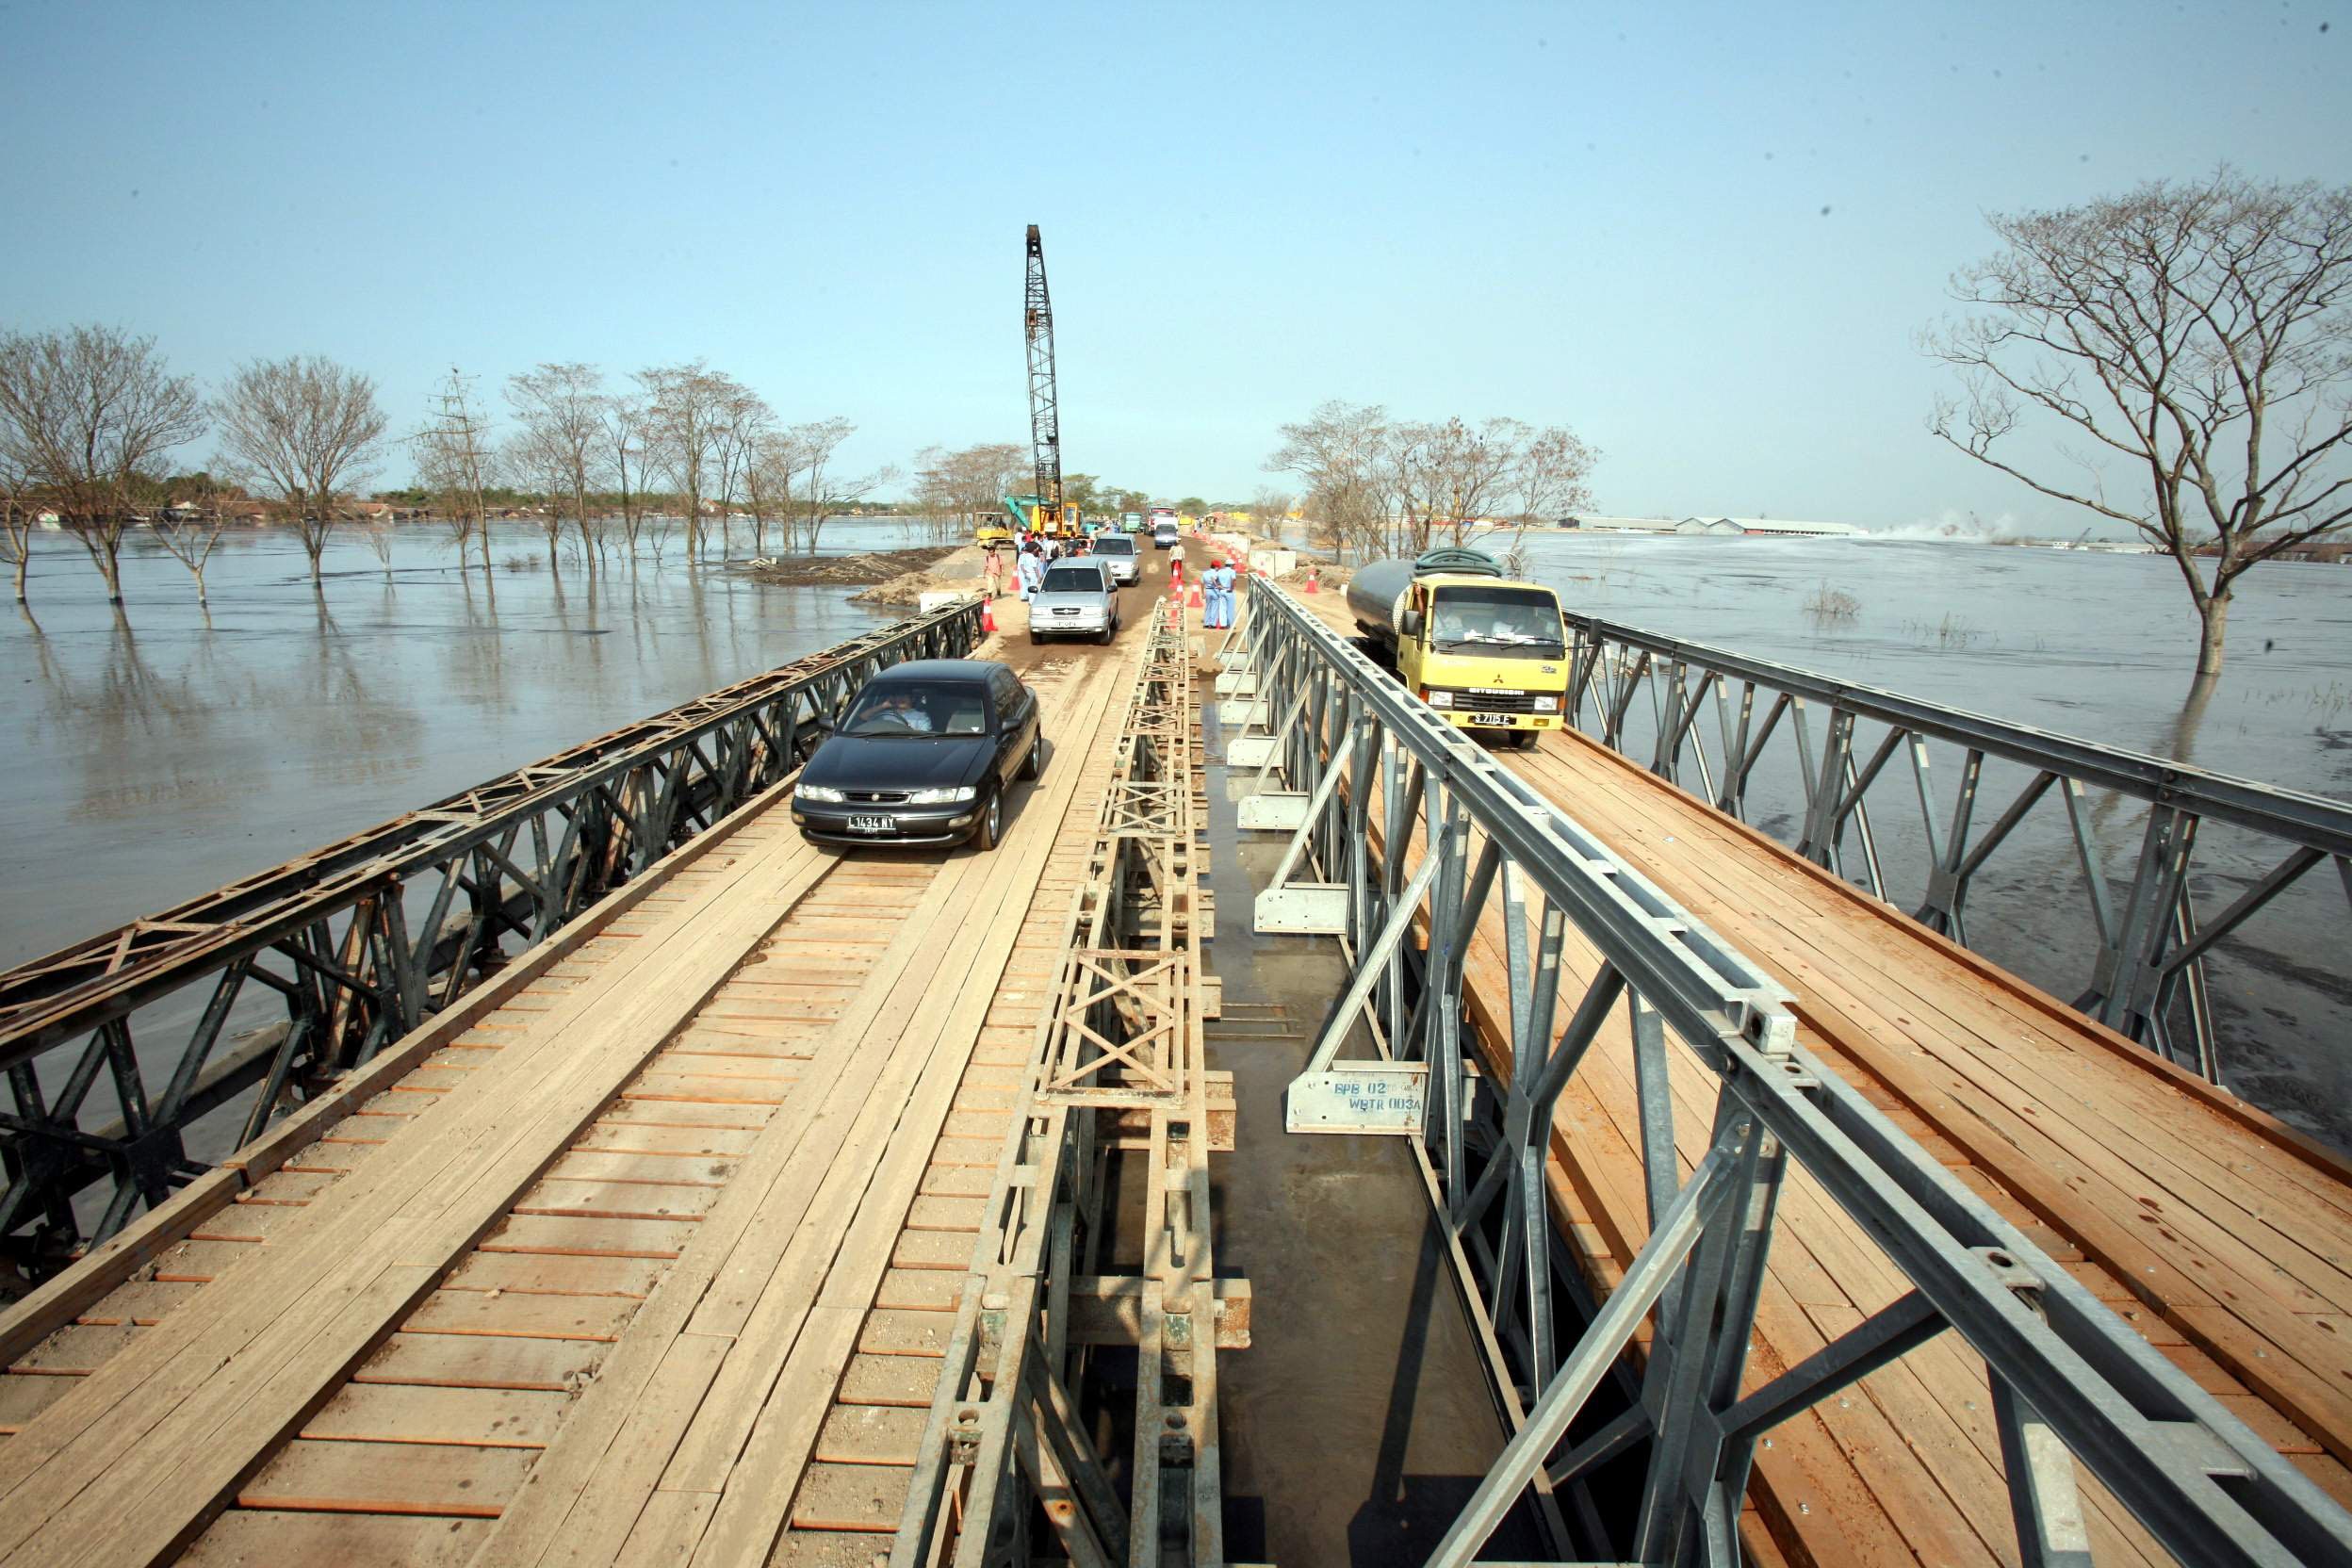
dock, architecture, structure, boardwalk, track, bridge, pier, walkway, transportation, transport, construction, vehicle, waterway, engineering, design, roadway, disaster, indonesia, flooding, architectural, architecture design, truss bridge, lapindo